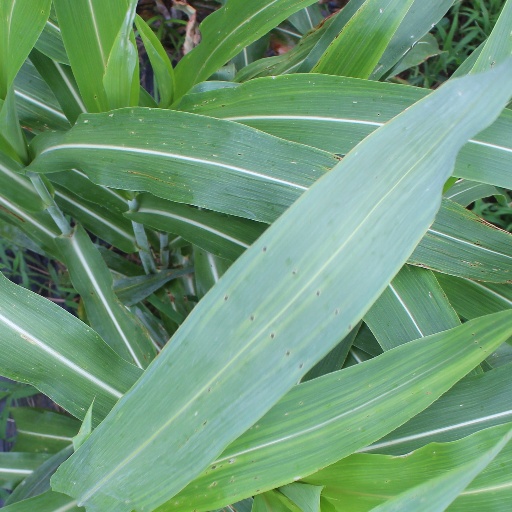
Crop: sorghum